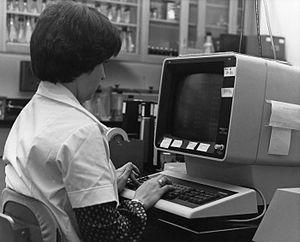
Le chômage technologique est la perte d'emplois causée par les changements technologiques. C'est un type de chômage structurel.